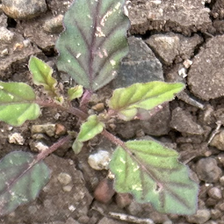
Weed species: Punarnava _(Boerhaavia diffusa)